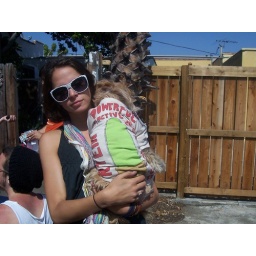
dog in cobrasnake shirt